Ralph Flanders

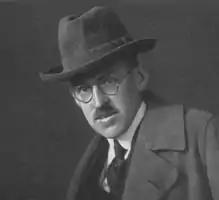
Ralph Flanders ca. 1916.

Flanders's first major experience in machine design came when he helped an entrepreneur in Nashua, New Hampshire, develop a box-folding machine. After that, he worked as a draftsman for General Electric in Lynn, Massachusetts until 1905, when he moved to New York City to work for "Machine".